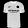
Label: T - shirt / top